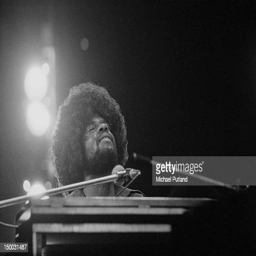
rhythm and blues artist performing